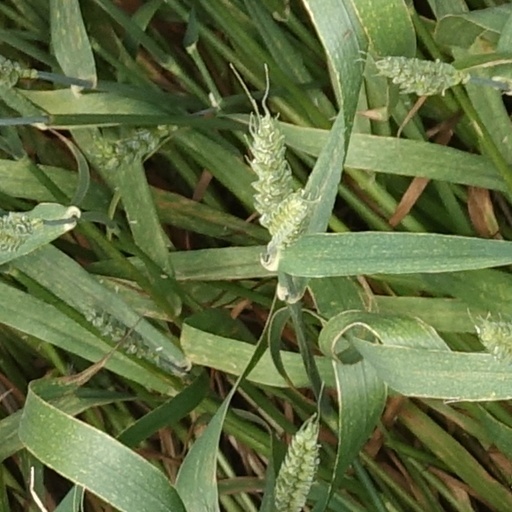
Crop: wheat